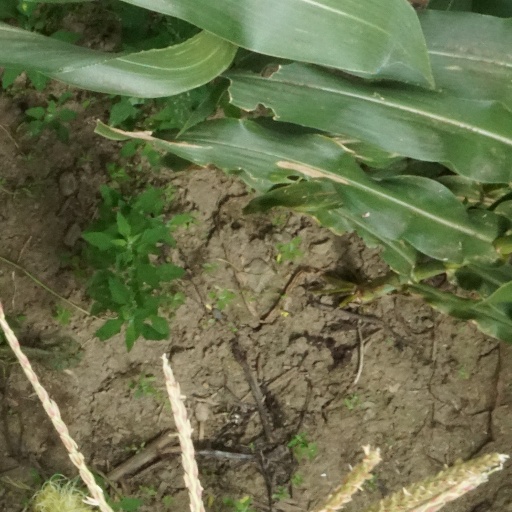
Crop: maize; corn